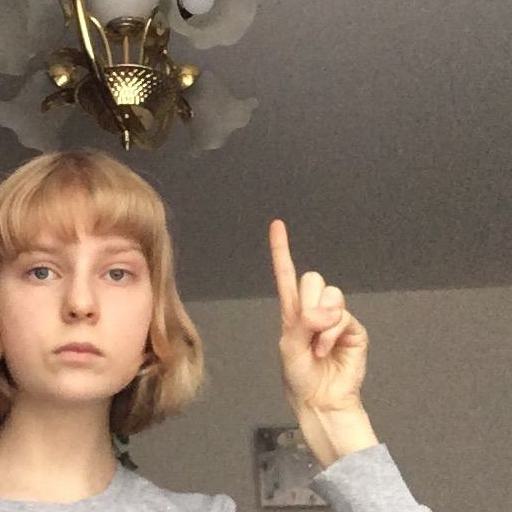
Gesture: one